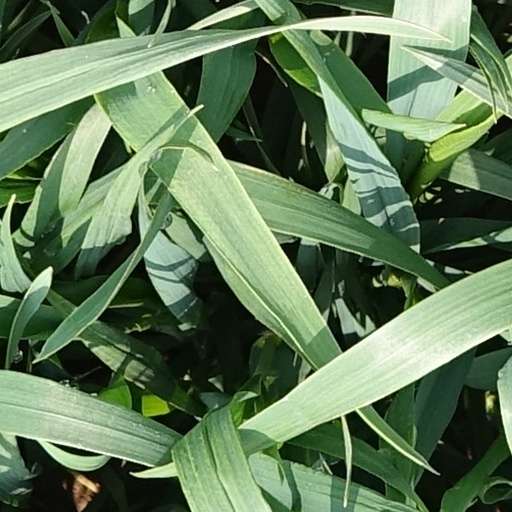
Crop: wheat